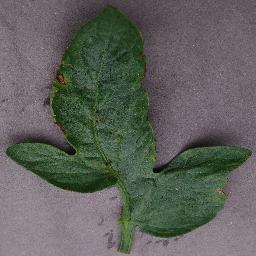
Label: Tomato___Bacterial_spot